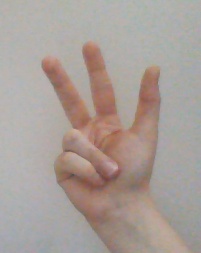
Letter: al